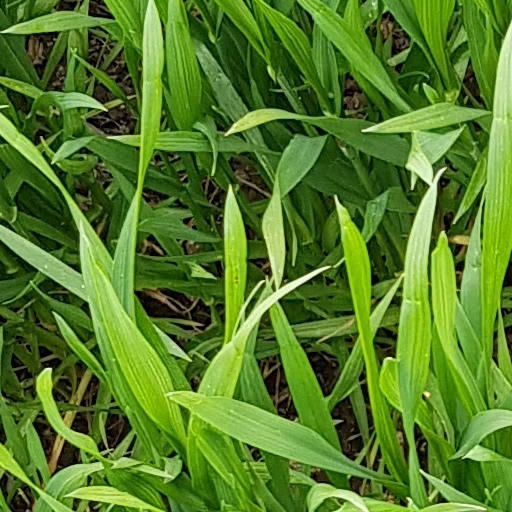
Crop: wheat